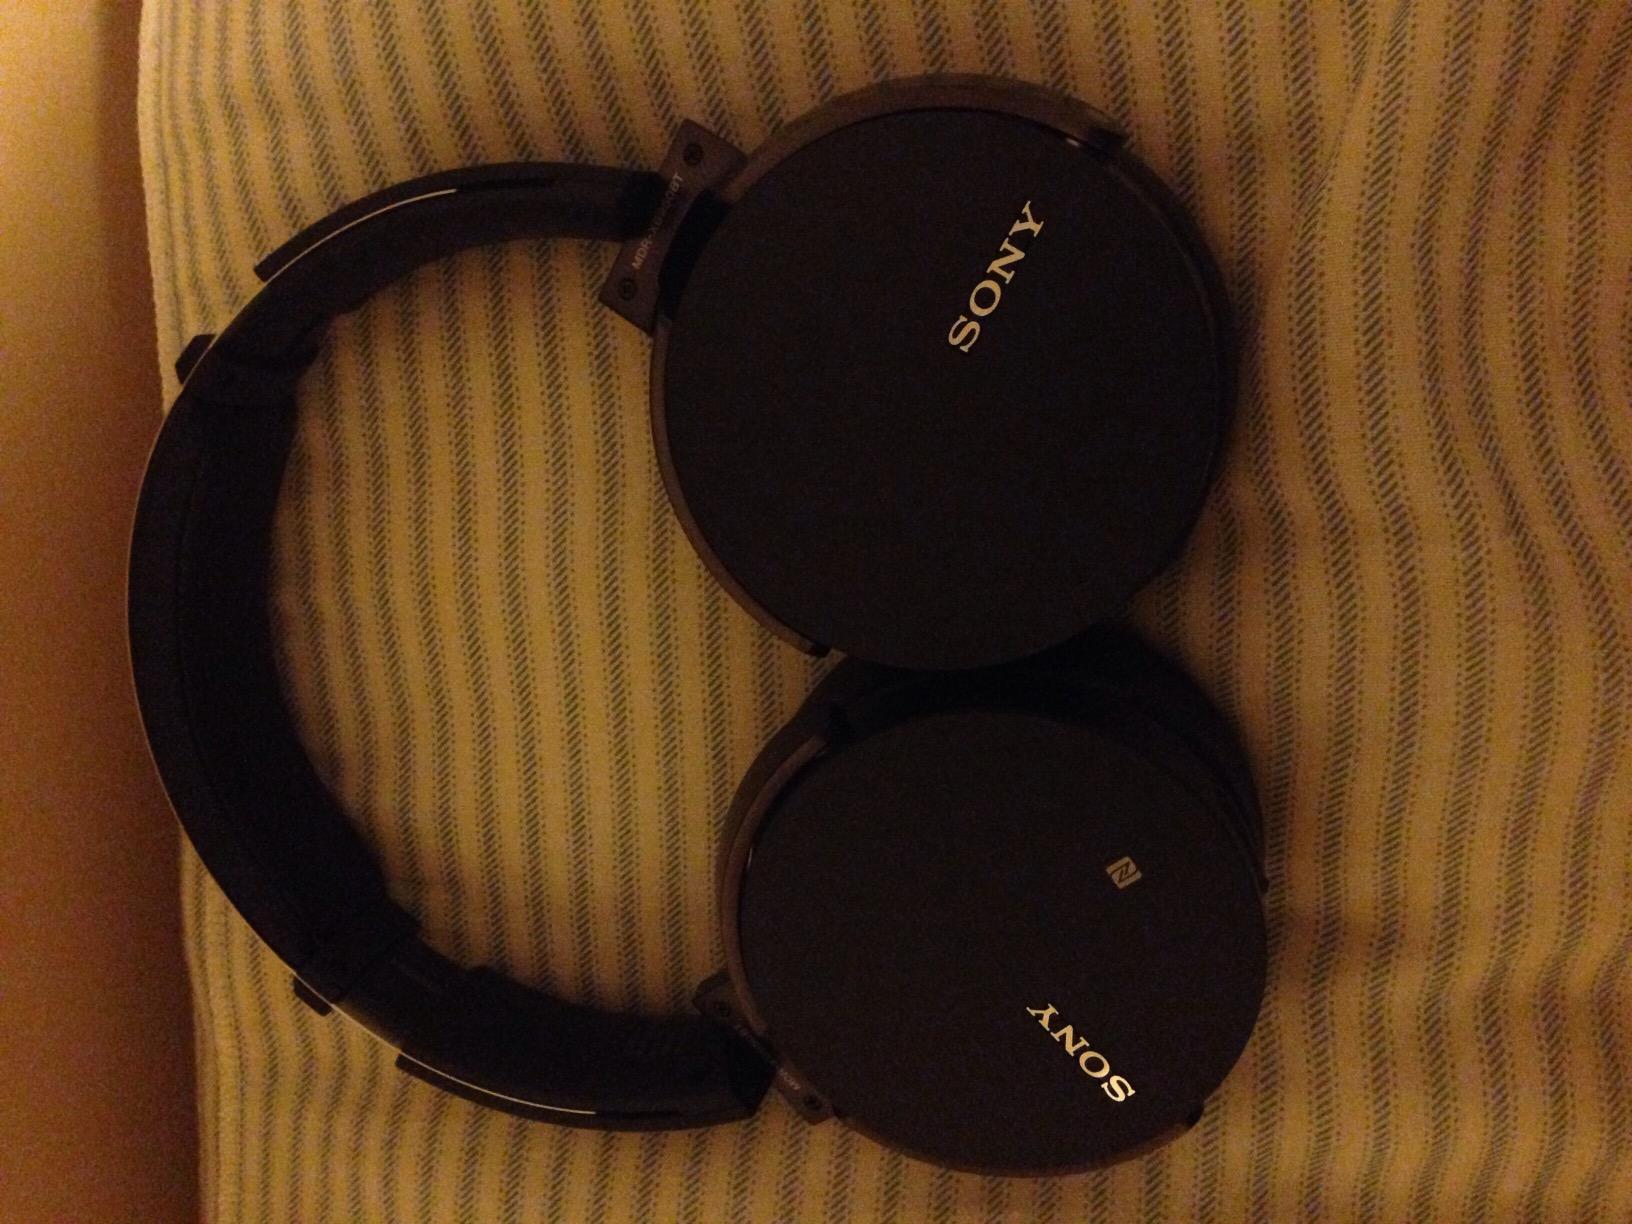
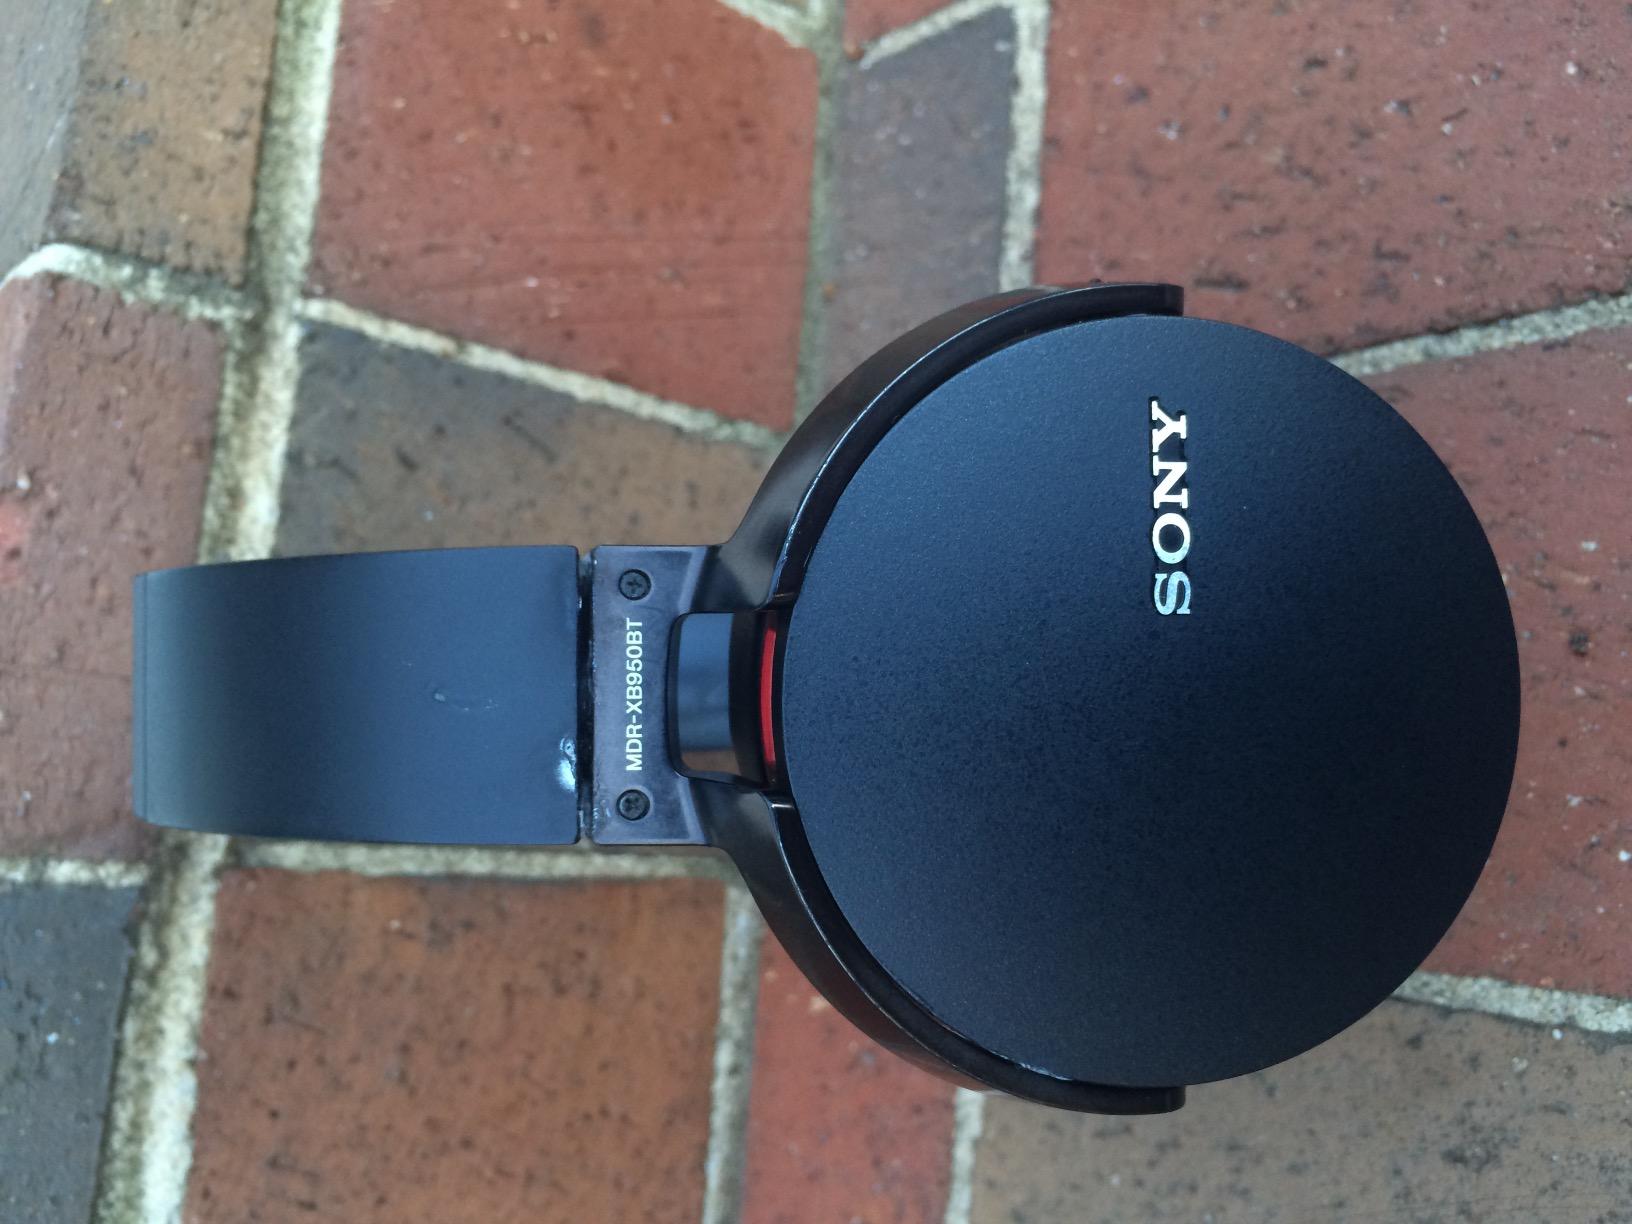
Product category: headphones
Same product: yes